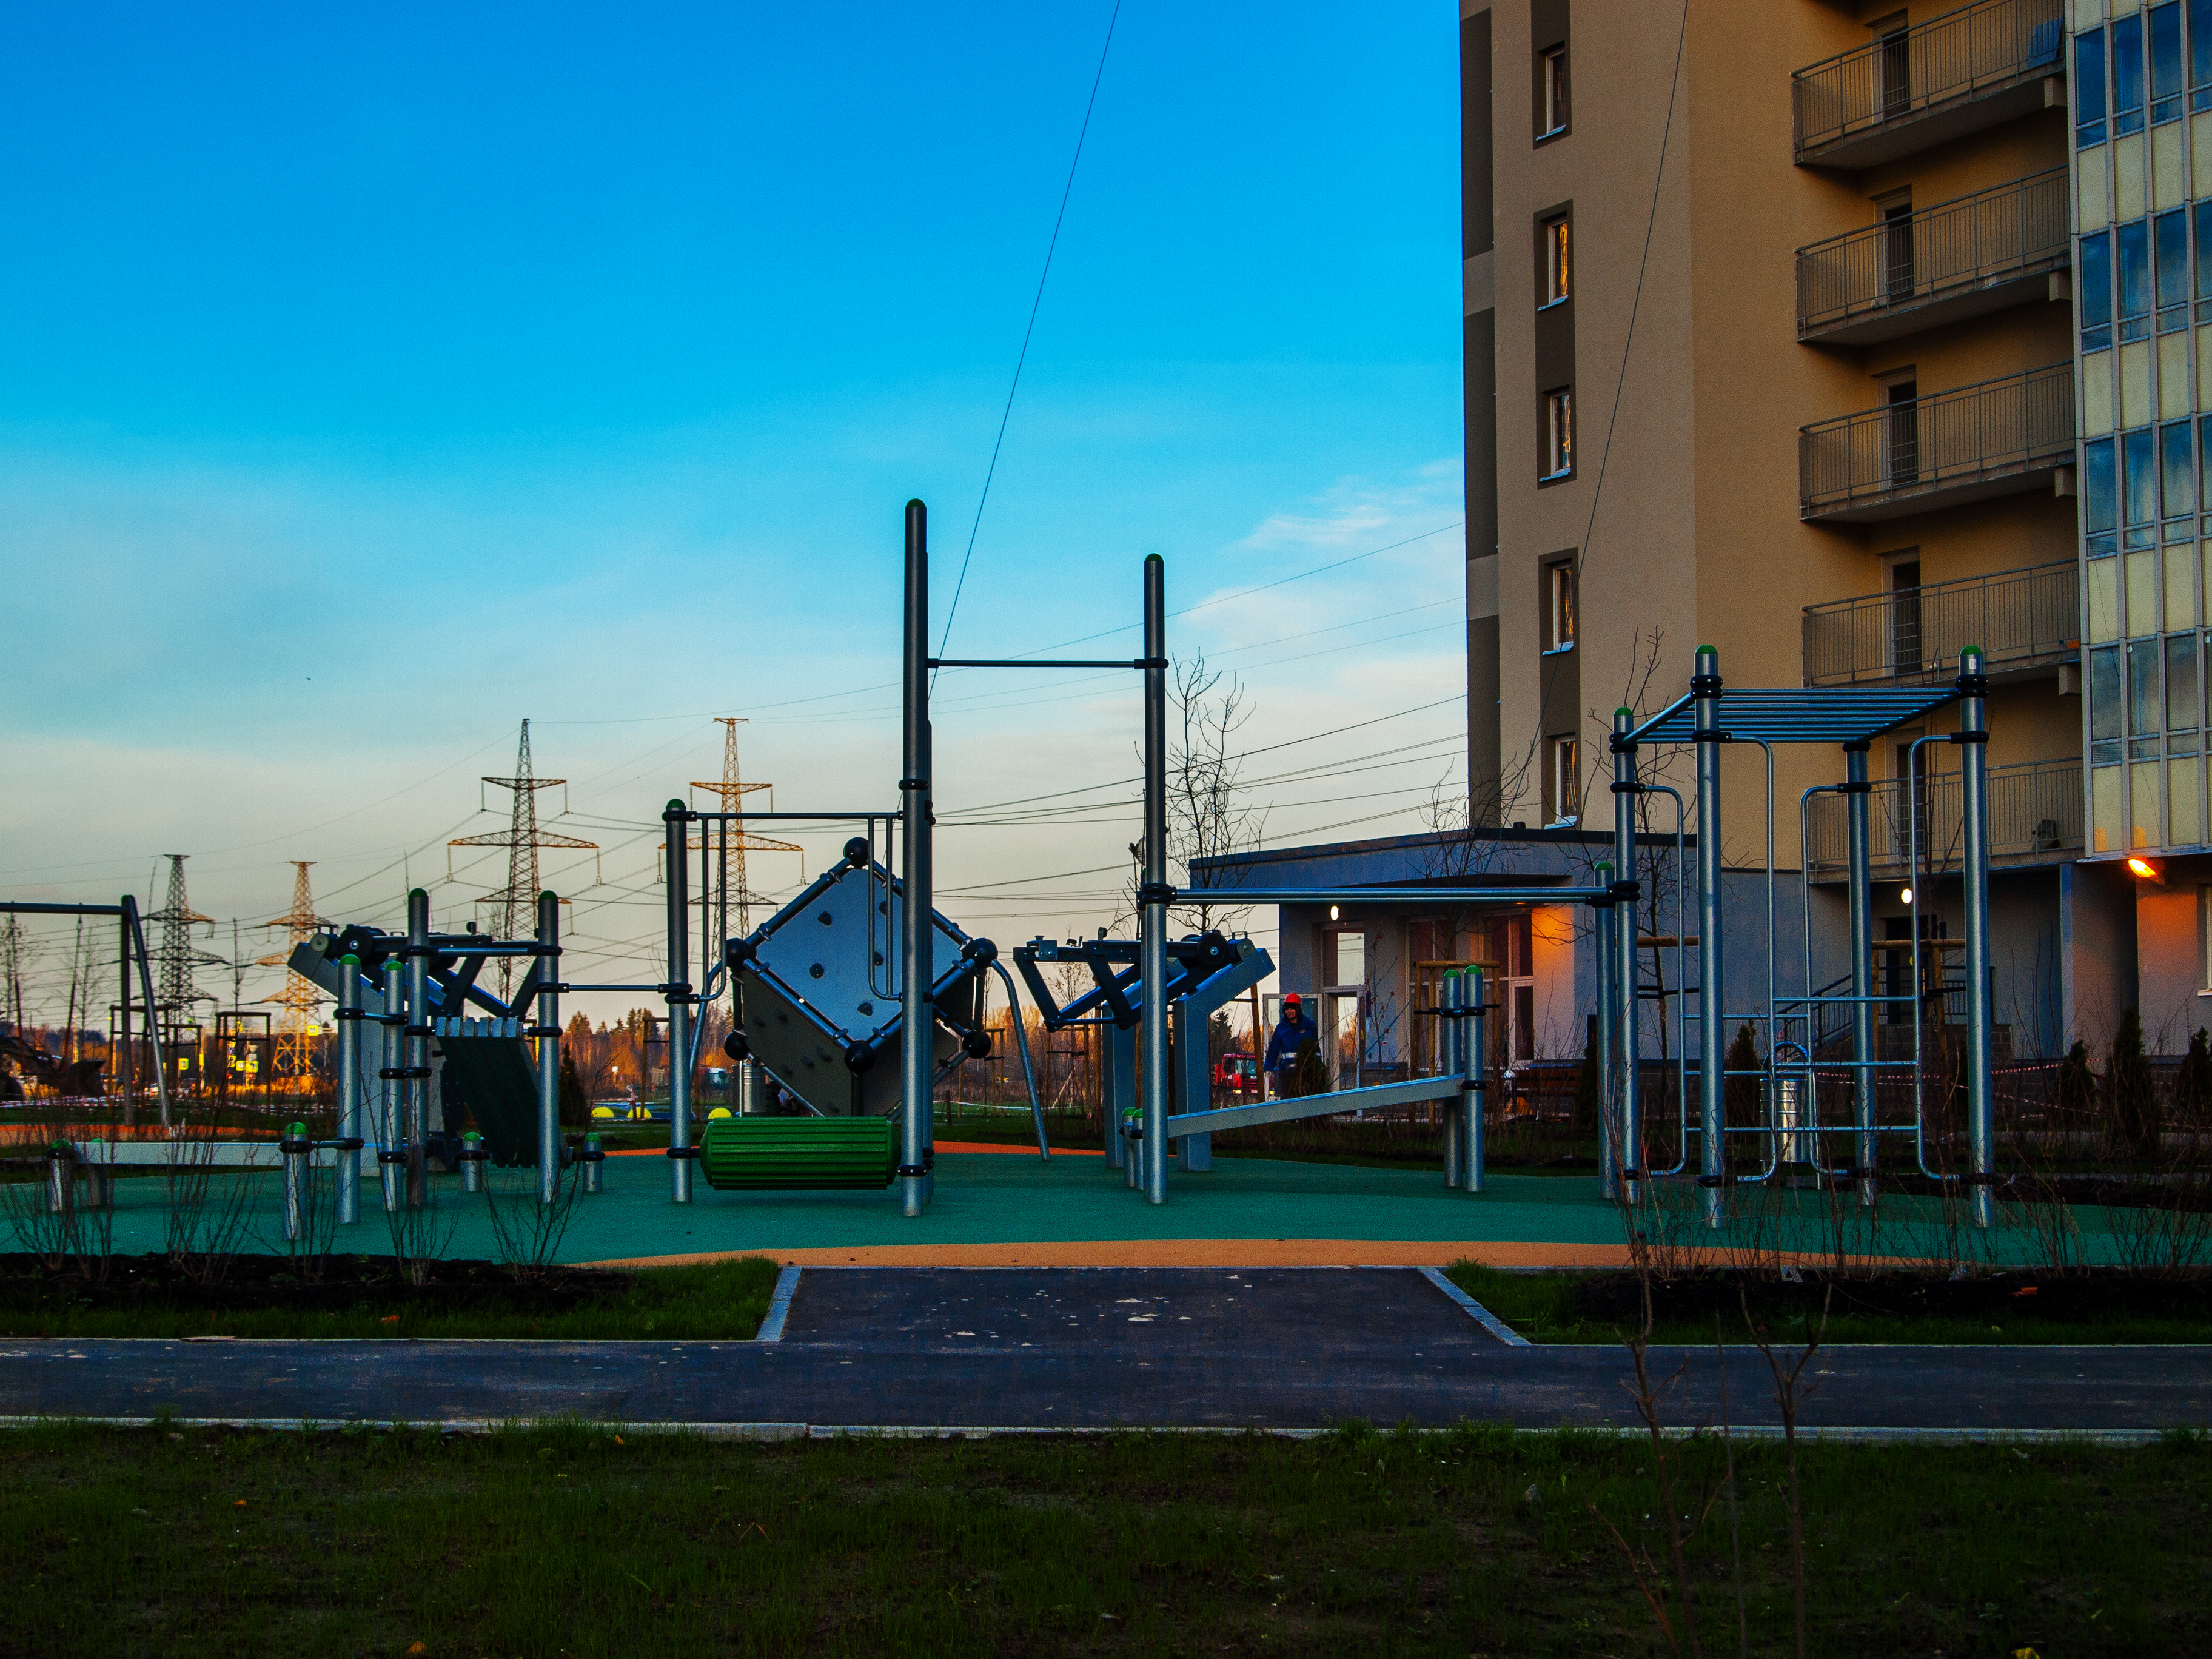
images, sky, cloud, building, street light, window, asphalt, plant, road surface, house, tree, neighbourhood, residential area, road, gas, electricity, city, dusk, urban design, pole, grass, facade, suburb, reflection, street, evening, public utility, sidewalk, leisure, mixed use, tower block, home, winter, condominium, lane, night, apartment, light fixture, downtown, landscape, transport